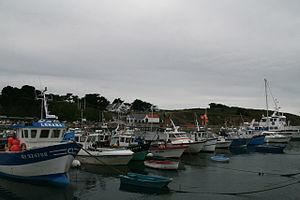
Île-d'Houat [ildwat] est une commune française du département du Morbihan, en région Bretagne. Elle est essentiellement constituée de l'île d'Houat.